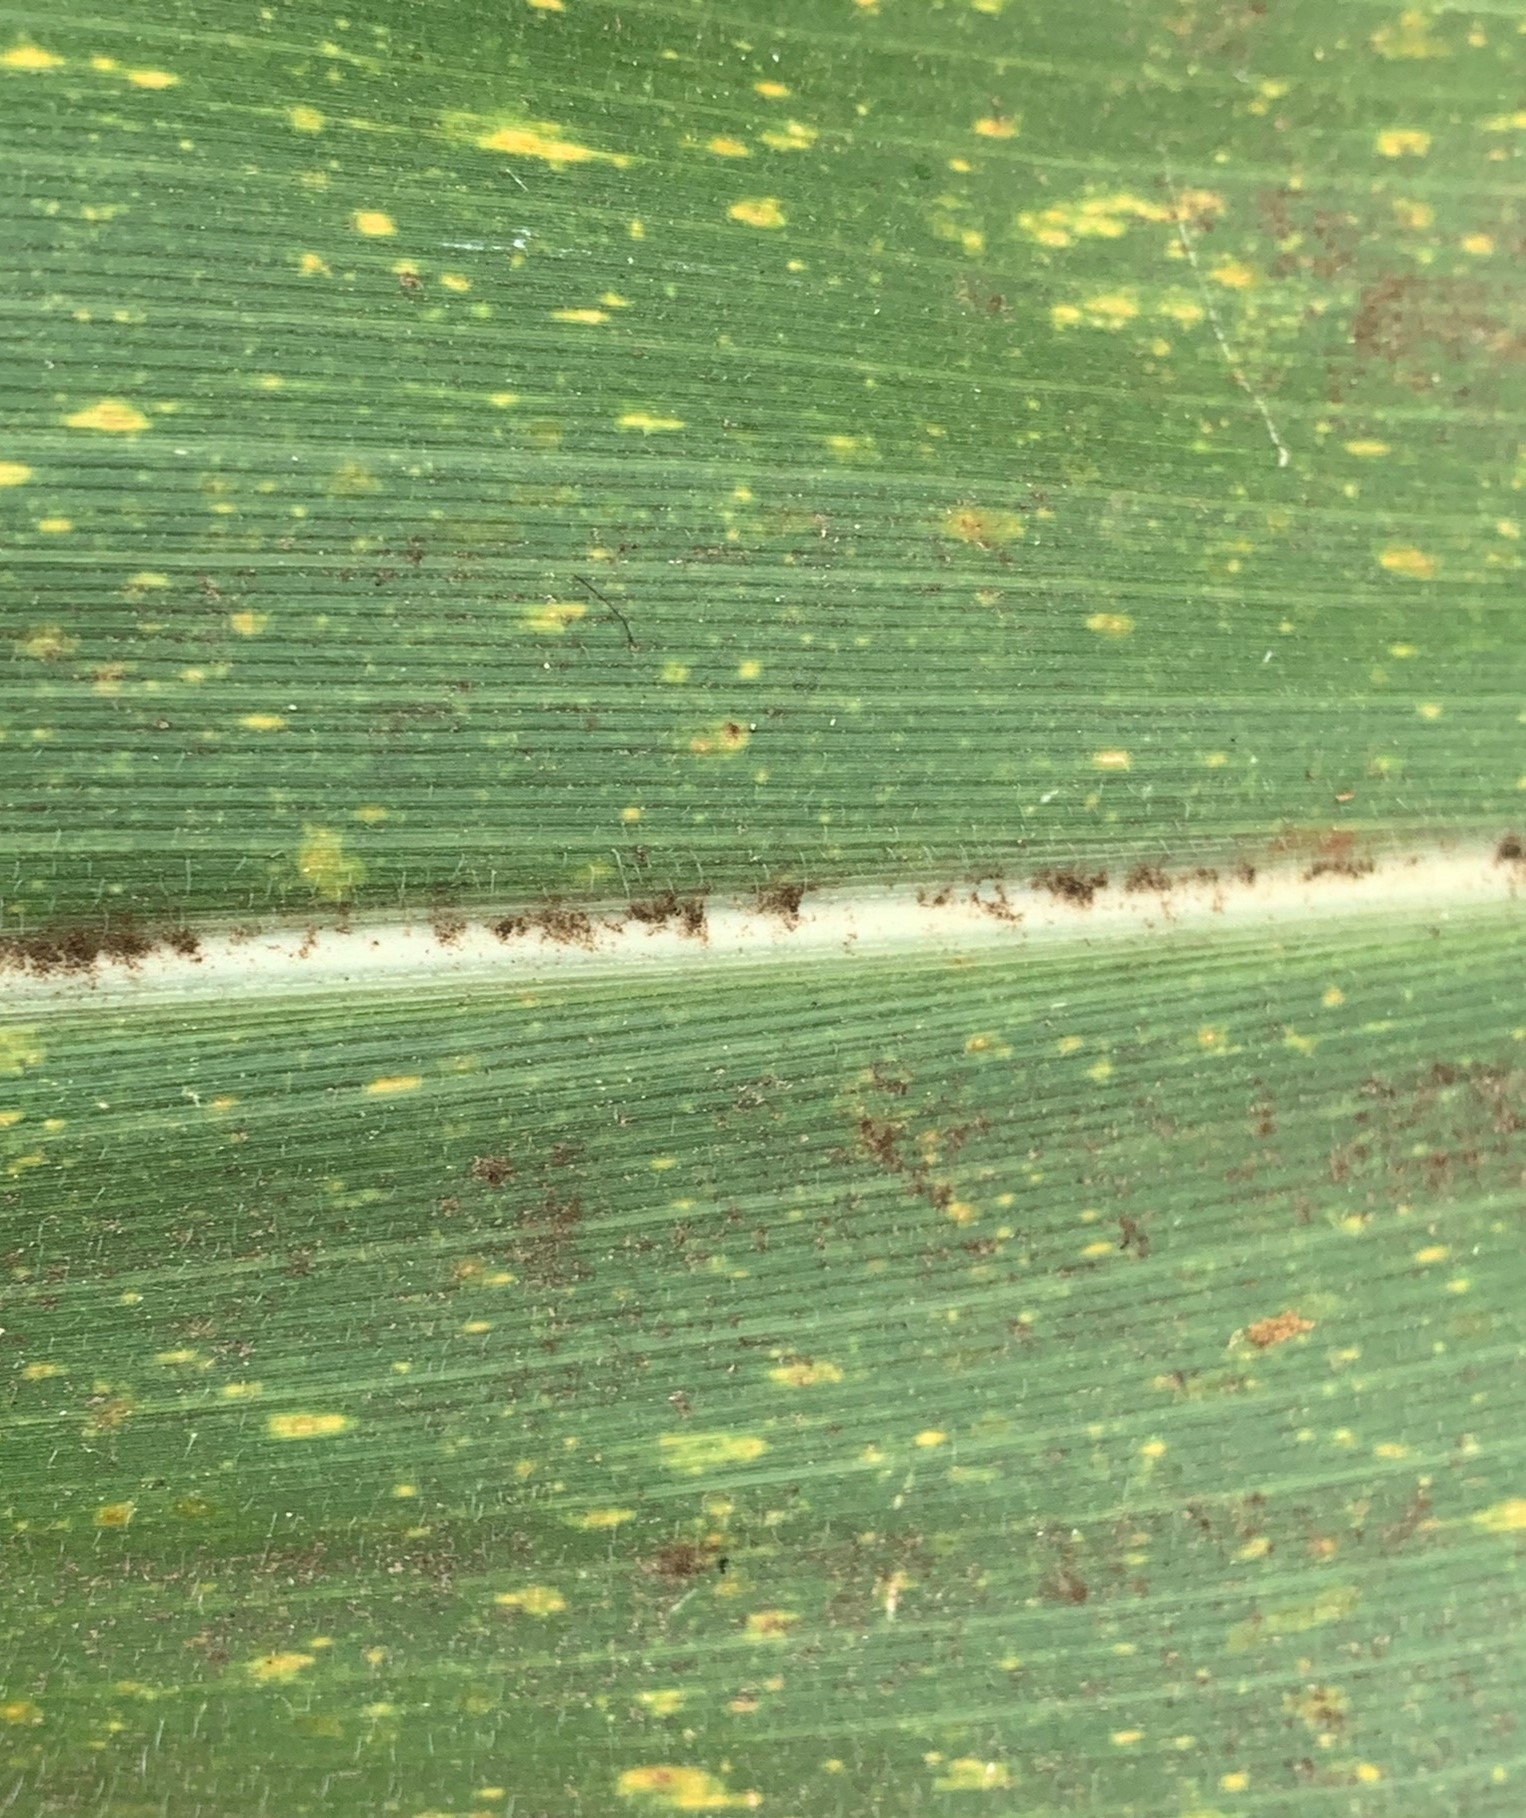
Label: MLN